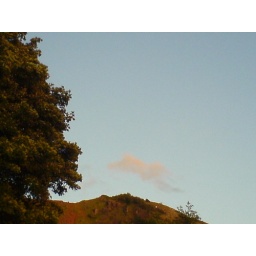
pink cloud above the moel